John Giffard (died 1613)

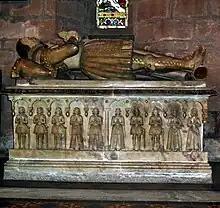
Tomb of John Gifard and Joyce Leveson, showing some of their children.

John Giffard married Joyce Leveson on 10 April 1550. she was the daughter of James Leveson of Lilleshall, a wealthy Wolverhampton businessman, one of the Merchants of the Staple who had the monopoly of wool exports from England. Leveson had made a fortune not only from trade but also from leasing the property of St Peter's Collegiate Church in Wolverhampton: in 1550, James's cousin John and Robert Brooke took on most of the college property at fixed low rents on perpetual leases – a ruse by the prebendaries to profit doubly from the dissolution of the institution. James Leveson had bought Lilleshall Abbey, a dissolved Augustinian house in Shropshire in 1539, and thereafter it became the seat of his branch of the Leveson family.